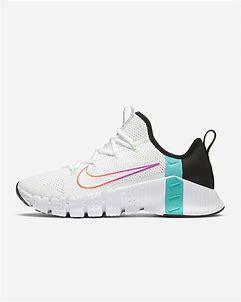
Brand: Nike
Model: Free Metcon 3